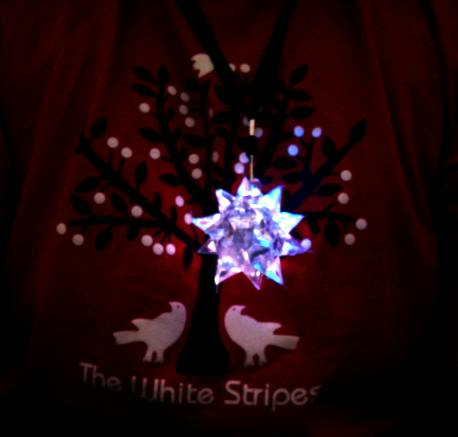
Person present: No